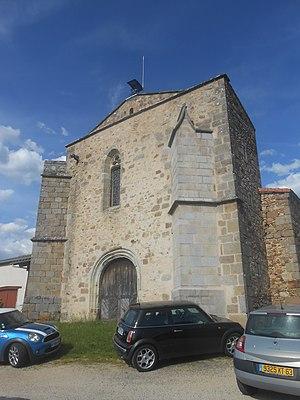
Église hospitalière Saint-Martin de Courtesserre, commune de Courpière.
Courtesserre est un village d'environ 100 habitants qui est rattaché à la commune de Courpière dans le Puy-de-Dôme. Il est situé à environ 2 km à vol d'oiseau au sud-ouest du bourg de Courpière, sur les collines dominant la rive gauche de la Dore.
Le grand prieuré d'Auvergne était un prieuré de l'ordre de Saint-Jean de Jérusalem. Il s'agissait du seul grand prieuré de la langue d'Auvergne. Il a eu pour prieuré Olloix, Lureuil, Bourganeuf et enfin Lyon.
Cet article recense une partie des monuments historiques du Puy-de-Dôme, en France.